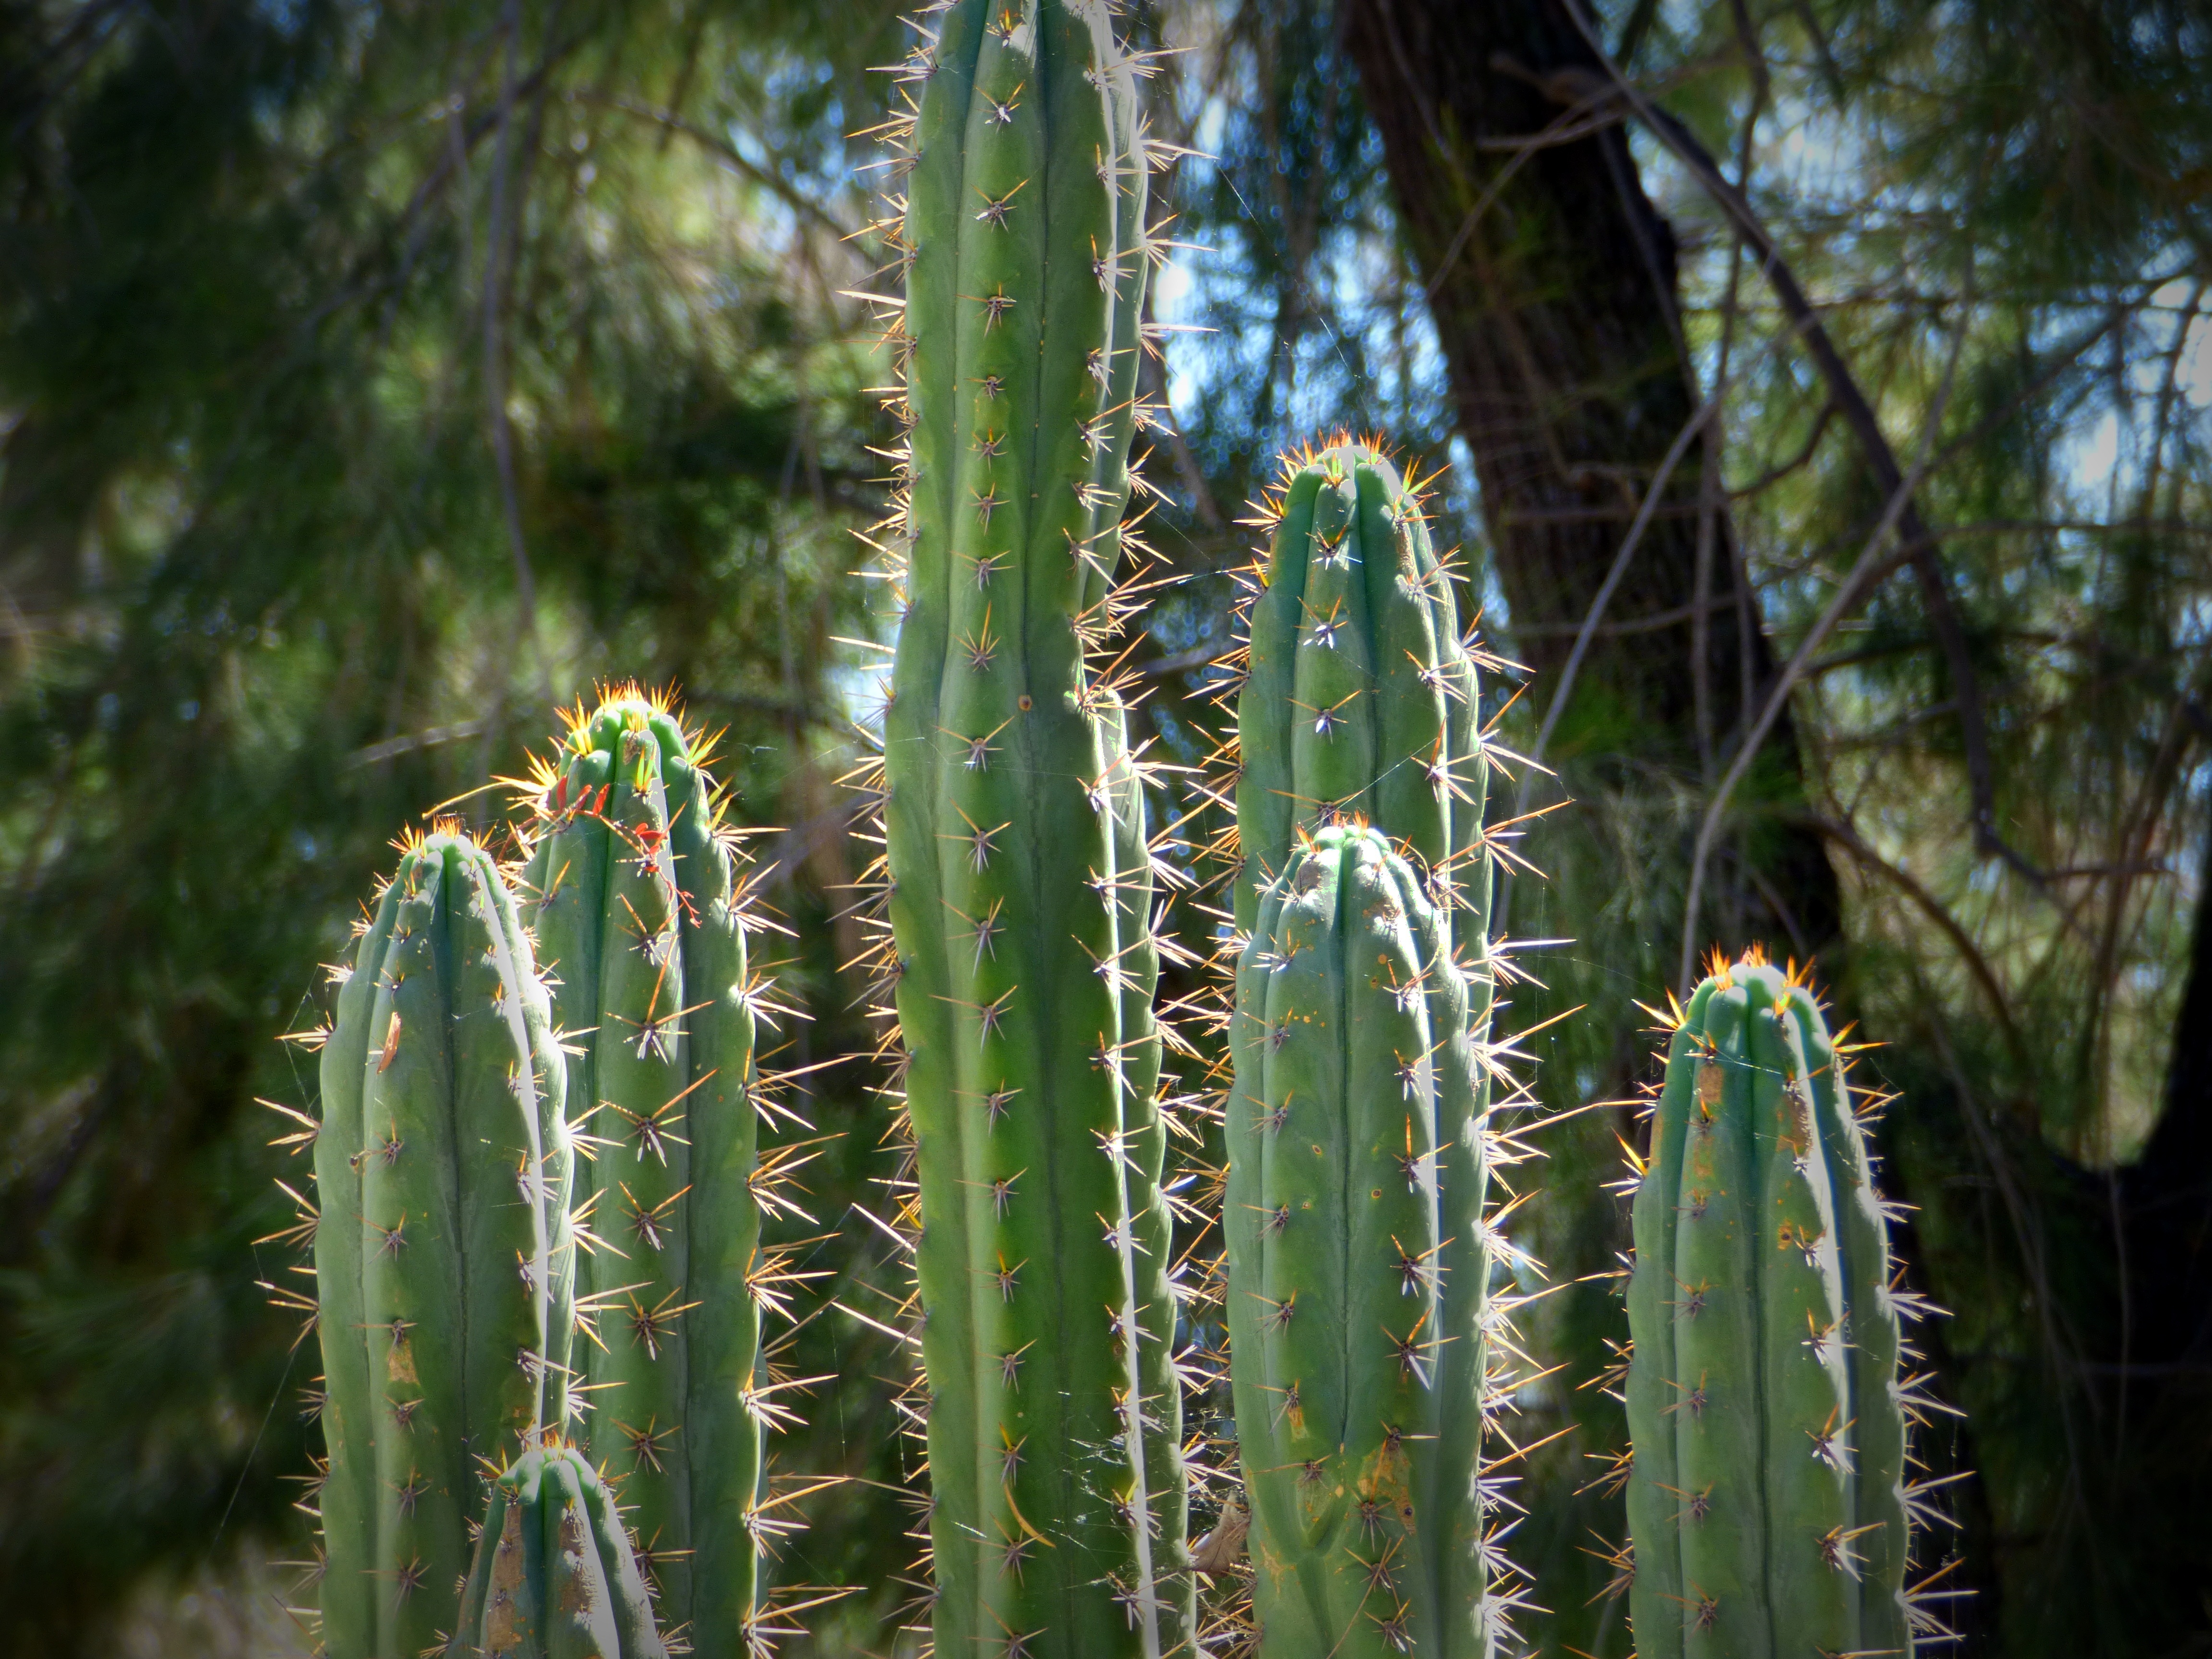
cactus, plant, flower, green, botany, flora, vegetation, caryophyllales, flowering plant, grass family, plant stem, land plant, thorns spines and prickles, hedgehog cactus, san pedro cactus